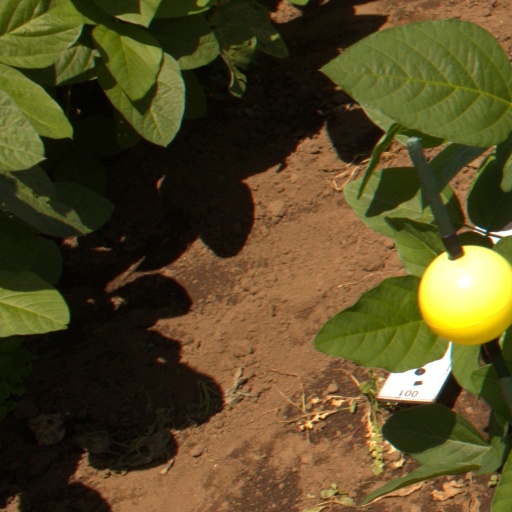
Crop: soybean